Interstate 696

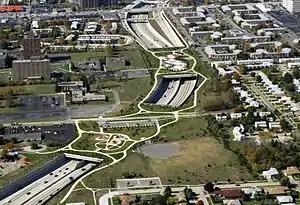
Aerial photograph of the

I-696 is part of the original Interstate Highway System as outlined in 1956–58.